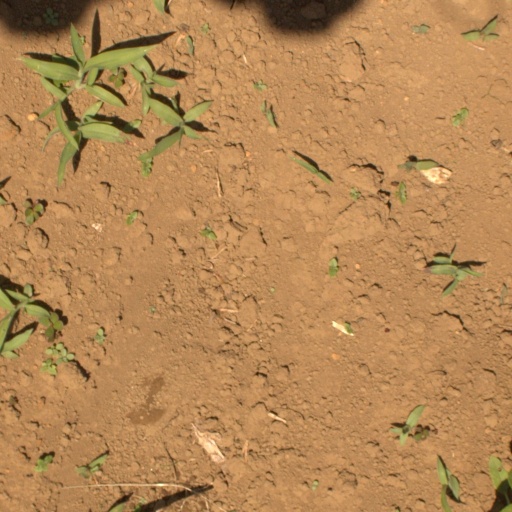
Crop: Jerusalem artichoke